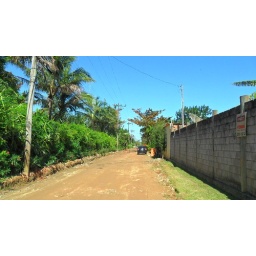
The road to Christian's mom's house in Maresias.